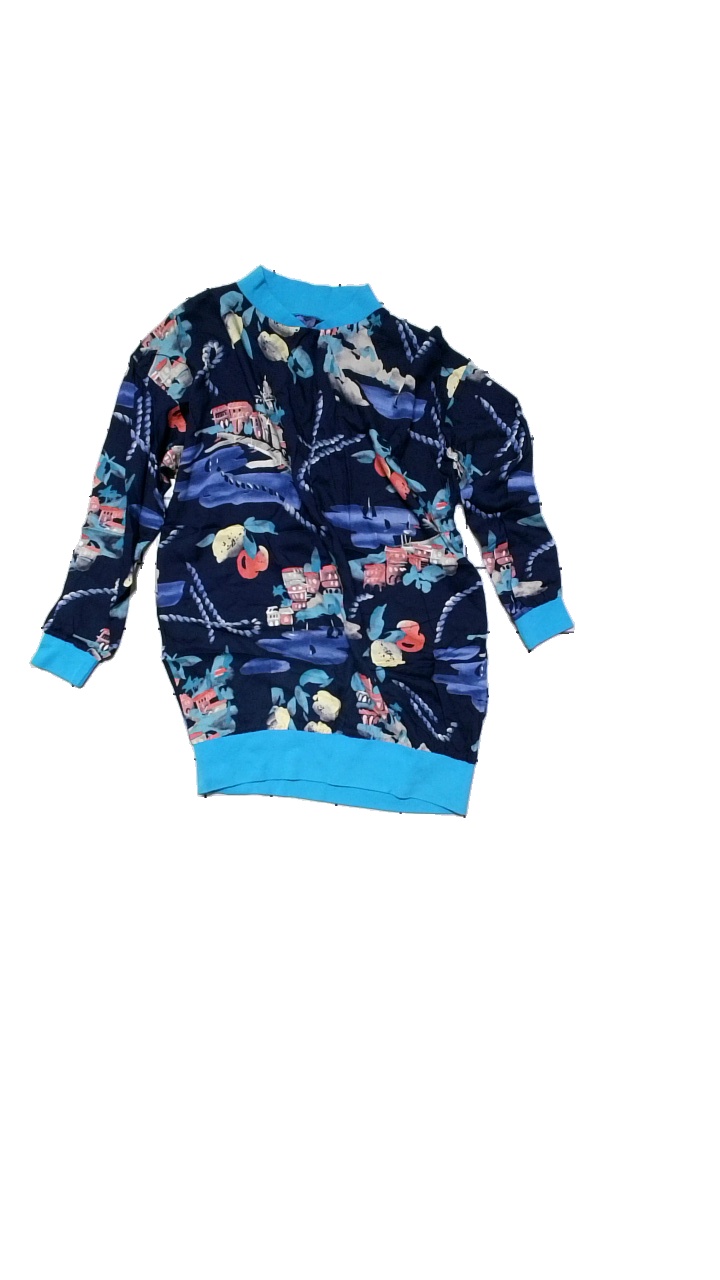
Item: Dress (Ladies)
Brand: Missing
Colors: Blue, Pink, Multicolor
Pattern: Other
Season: All
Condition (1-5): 3
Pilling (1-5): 2
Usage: Reuse
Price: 50-100